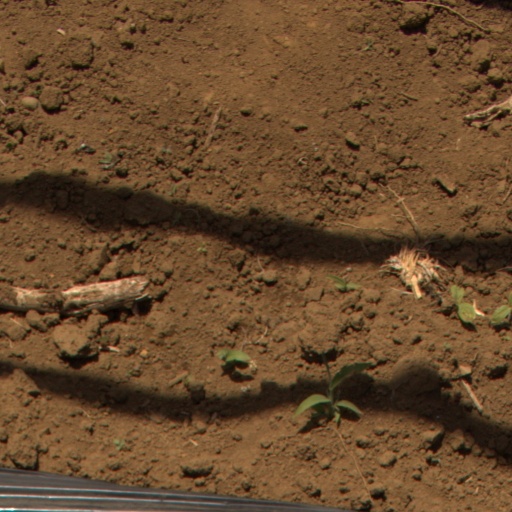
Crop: Jerusalem artichoke